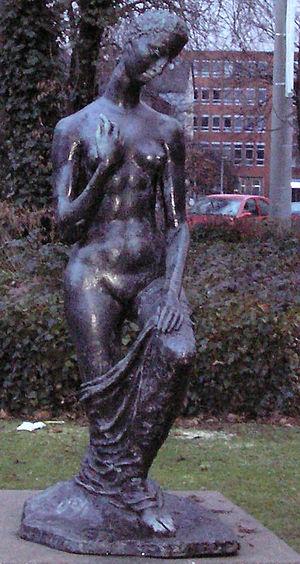
Wilhelm Lehmbruck, est un sculpteur et graveur allemand, pionnier de la sculpture moderne du XXᵉ siècle.